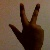
The image shows a hand gesture representing the number 3 in Indian Sign Language.